Bob Dearing

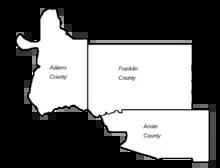
The 37th district from 1991 to 2001

On August 7, 1979, Dearing won the Democratic nomination for a seat in the Mississippi Senate from the 38th district and won in the general election.